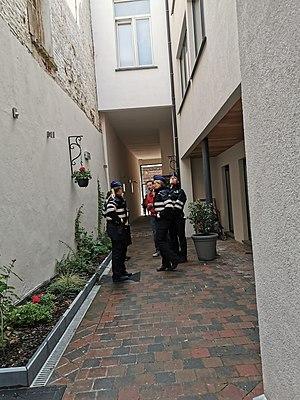
Inspection de l'absence d’installation à tout lieu élevé des bâtiments ou contre les façades des maisons, d’objets pouvant nuire par leur chute, même s’ils ne font pas saillie sur la voie publique.
L'Impasse du Renard, est une impasse de Bruxelles.